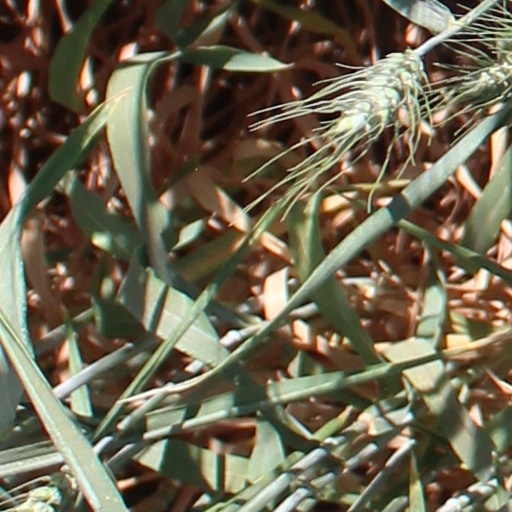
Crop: wheat